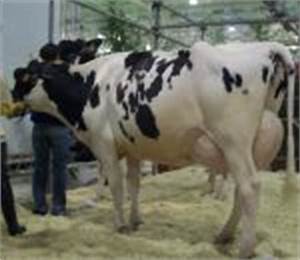
Label: cow